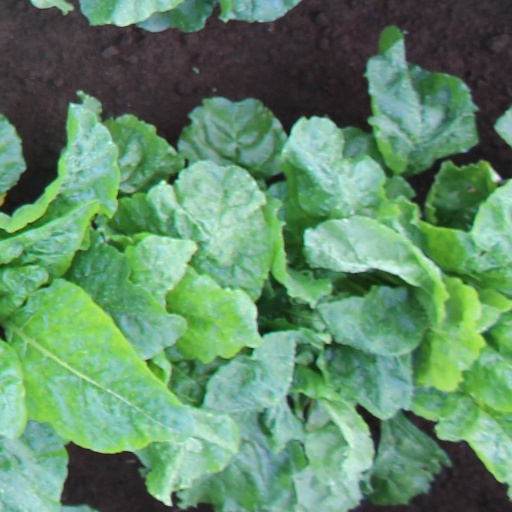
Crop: sugar beet